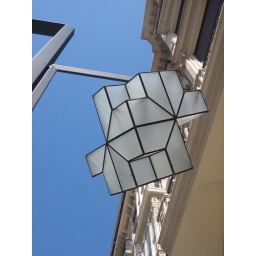
Hypercube street lamps in Granada.